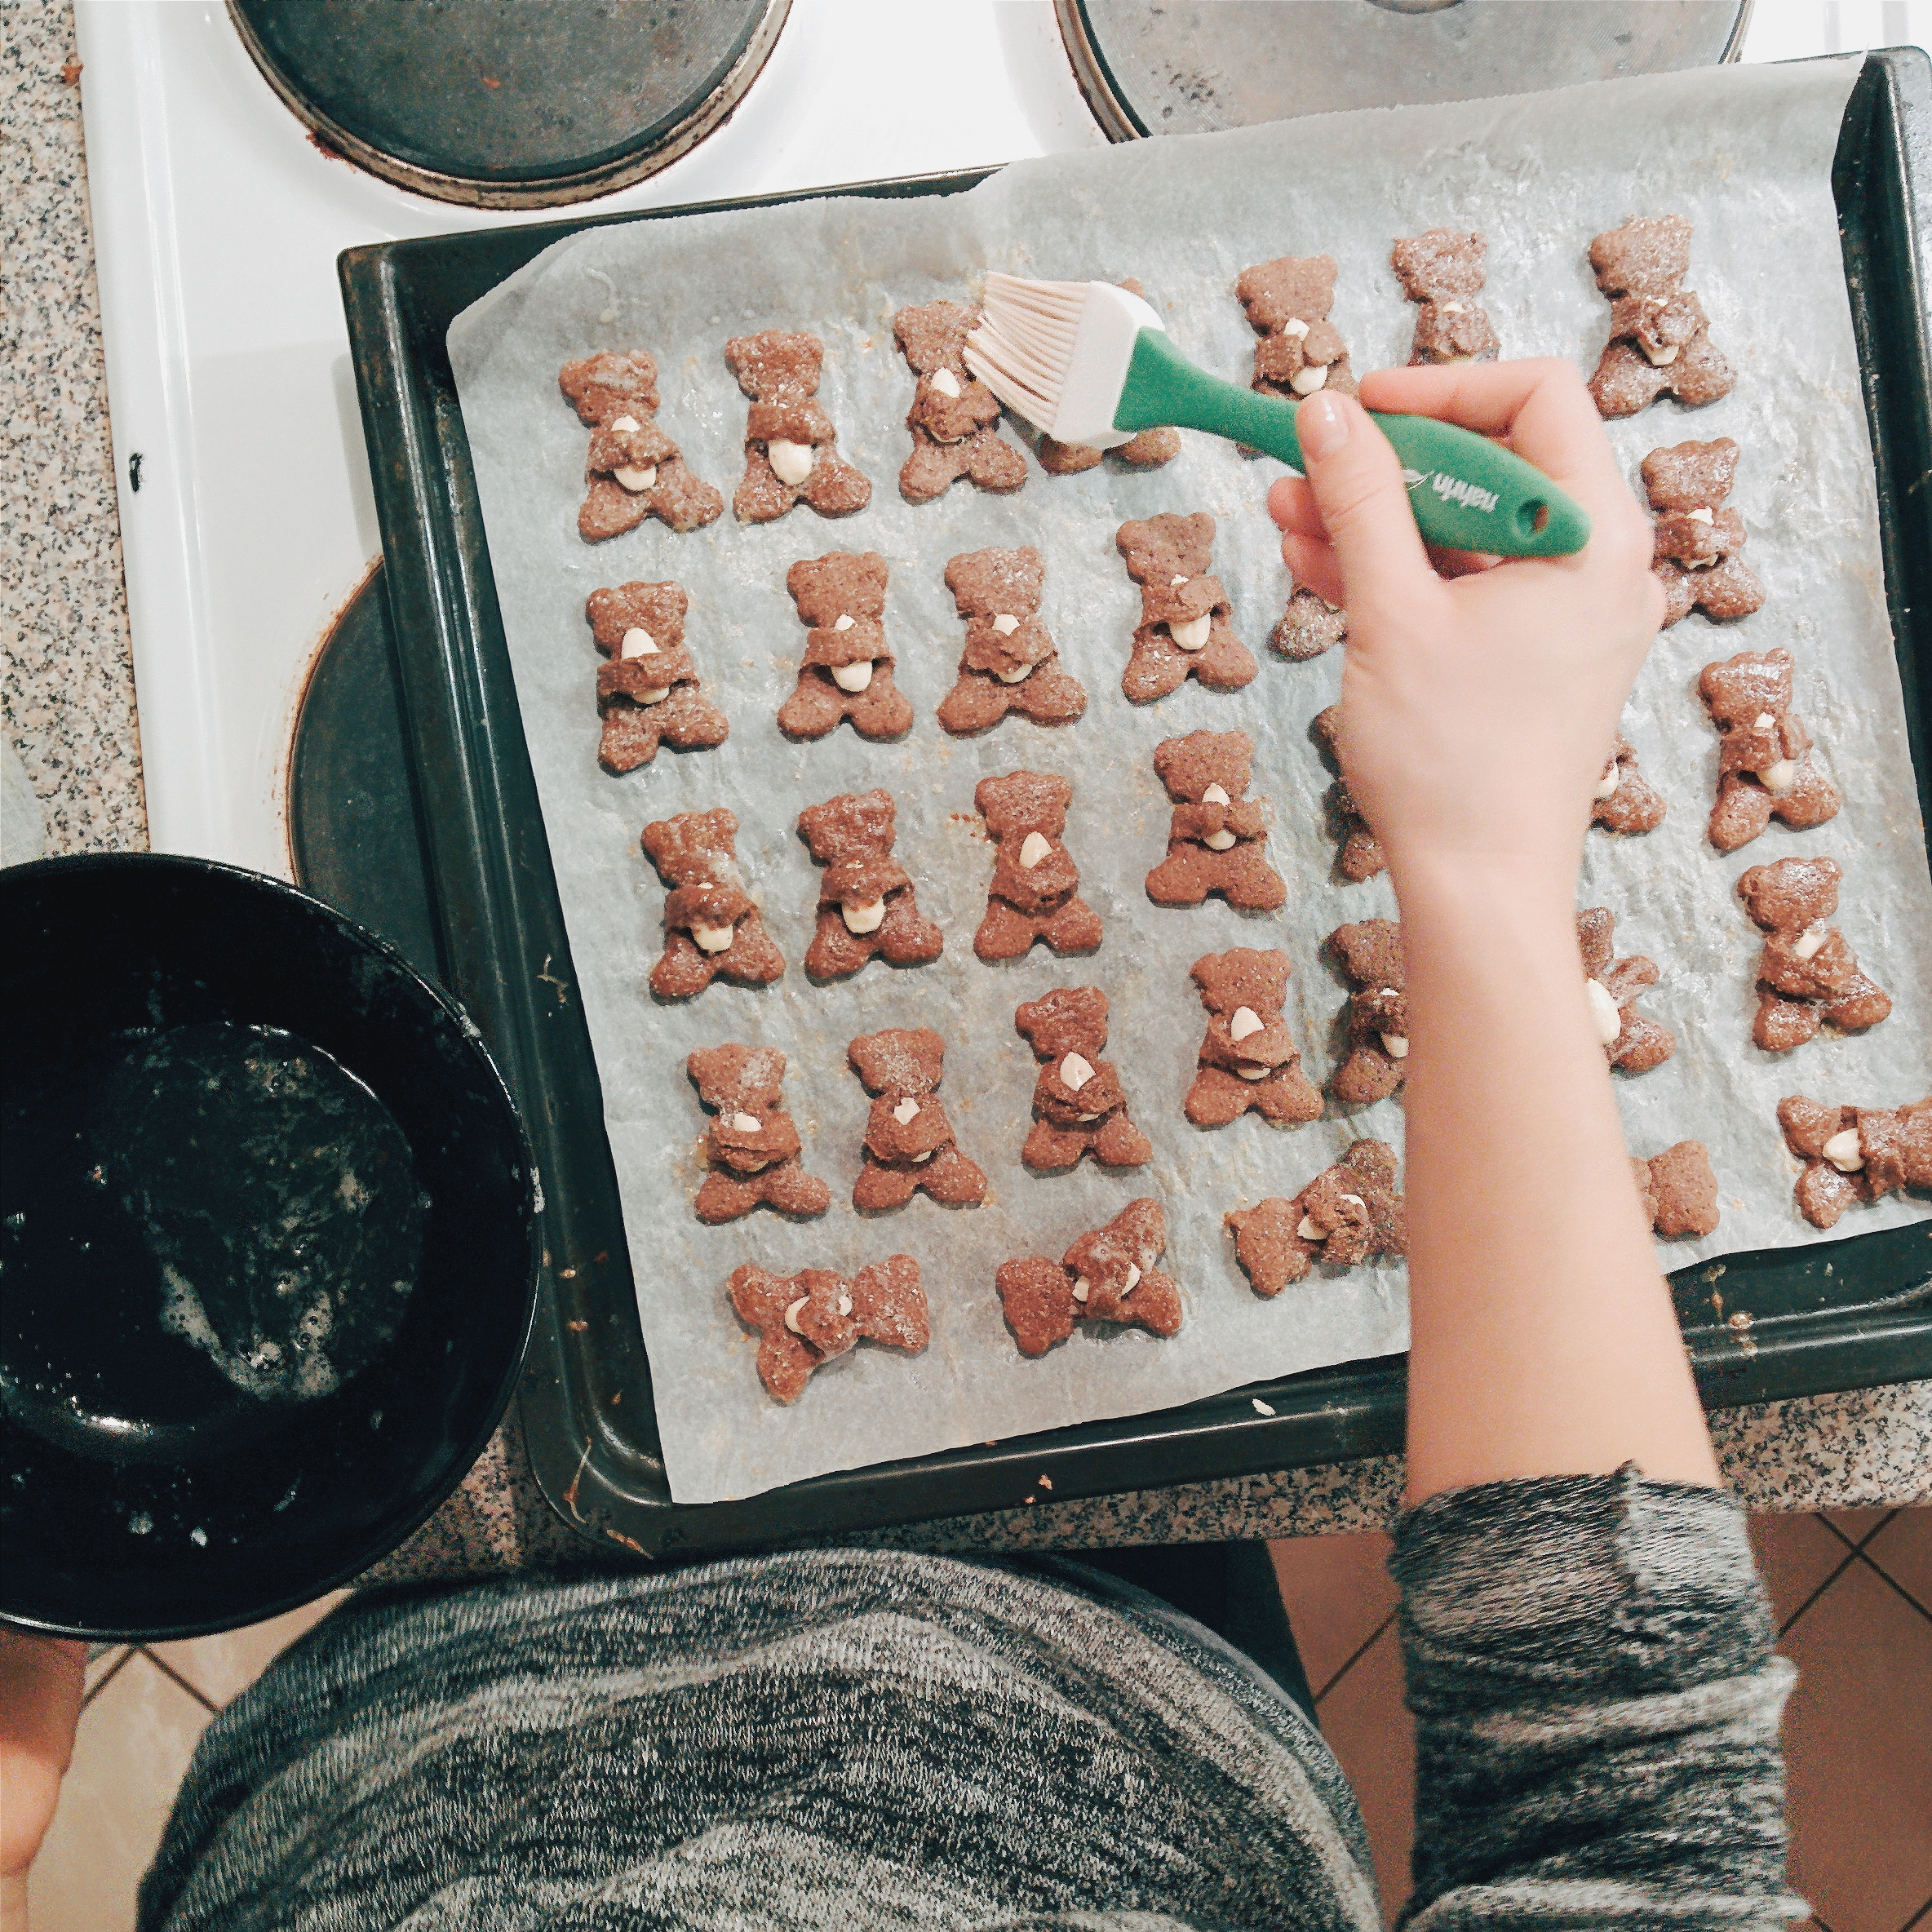
hand, finger, food, dish, cuisine, nail, comfort food, flesh, baking, recipe, finger food, side dish